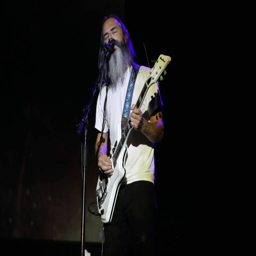
person of musical group performs on stage .